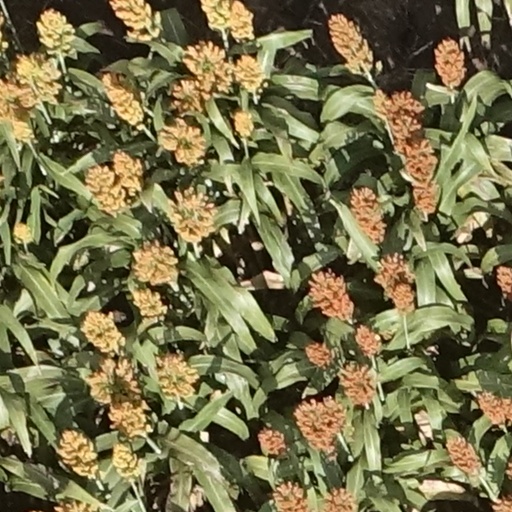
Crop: sorghum